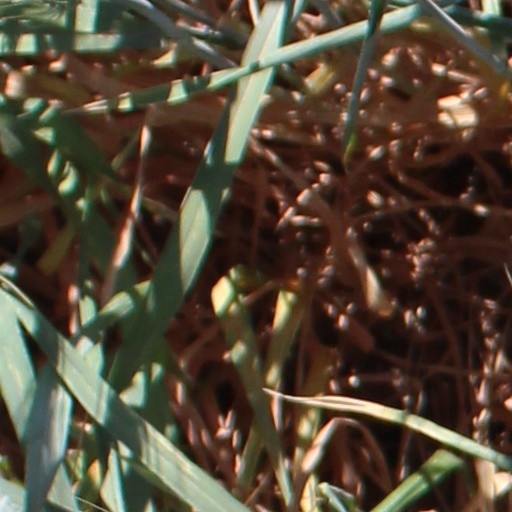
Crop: wheat